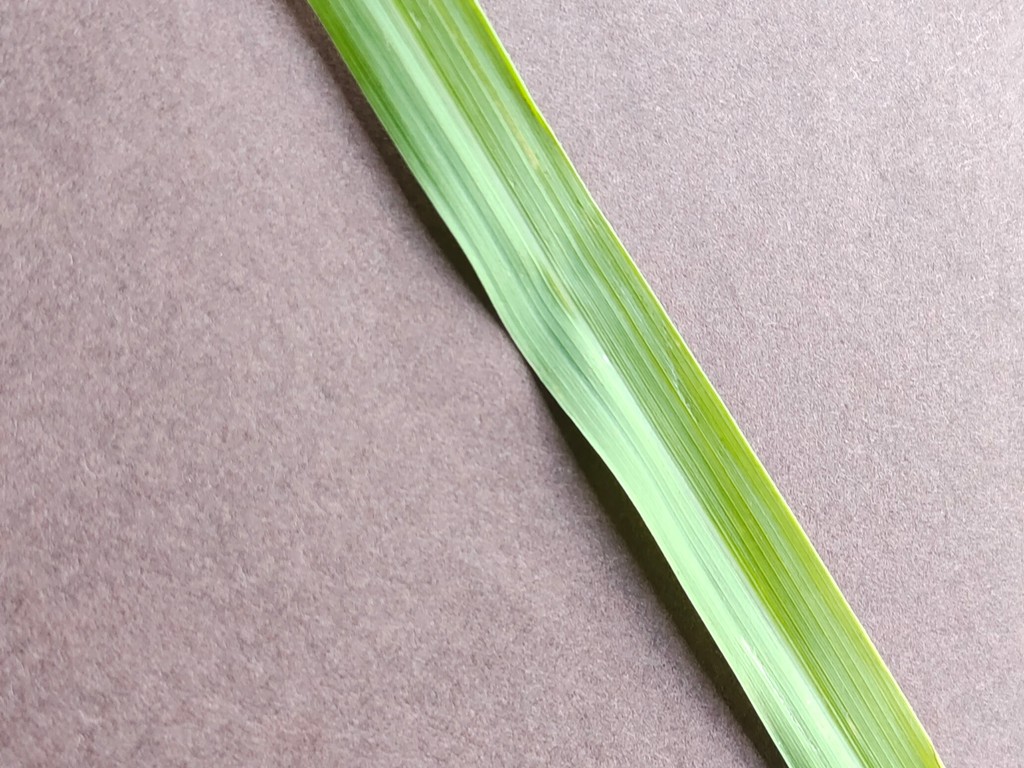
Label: Healthy